Battle of Kosovo

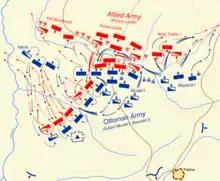
Plan of the battle

Serbian and Turkish accounts of the battle differ, making it difficult to reconstruct the course of events. It is believed that the battle commenced with Ottoman archers shooting at Serbian cavalry, who then made ready for the attack. After positioning in a wedge formation, the Serbian cavalry managed to break through the Ottoman left wing, but were not as successful against the center and the right wing.